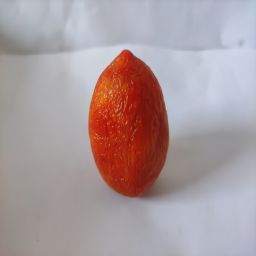
Crop: Tomato
Quality: Old